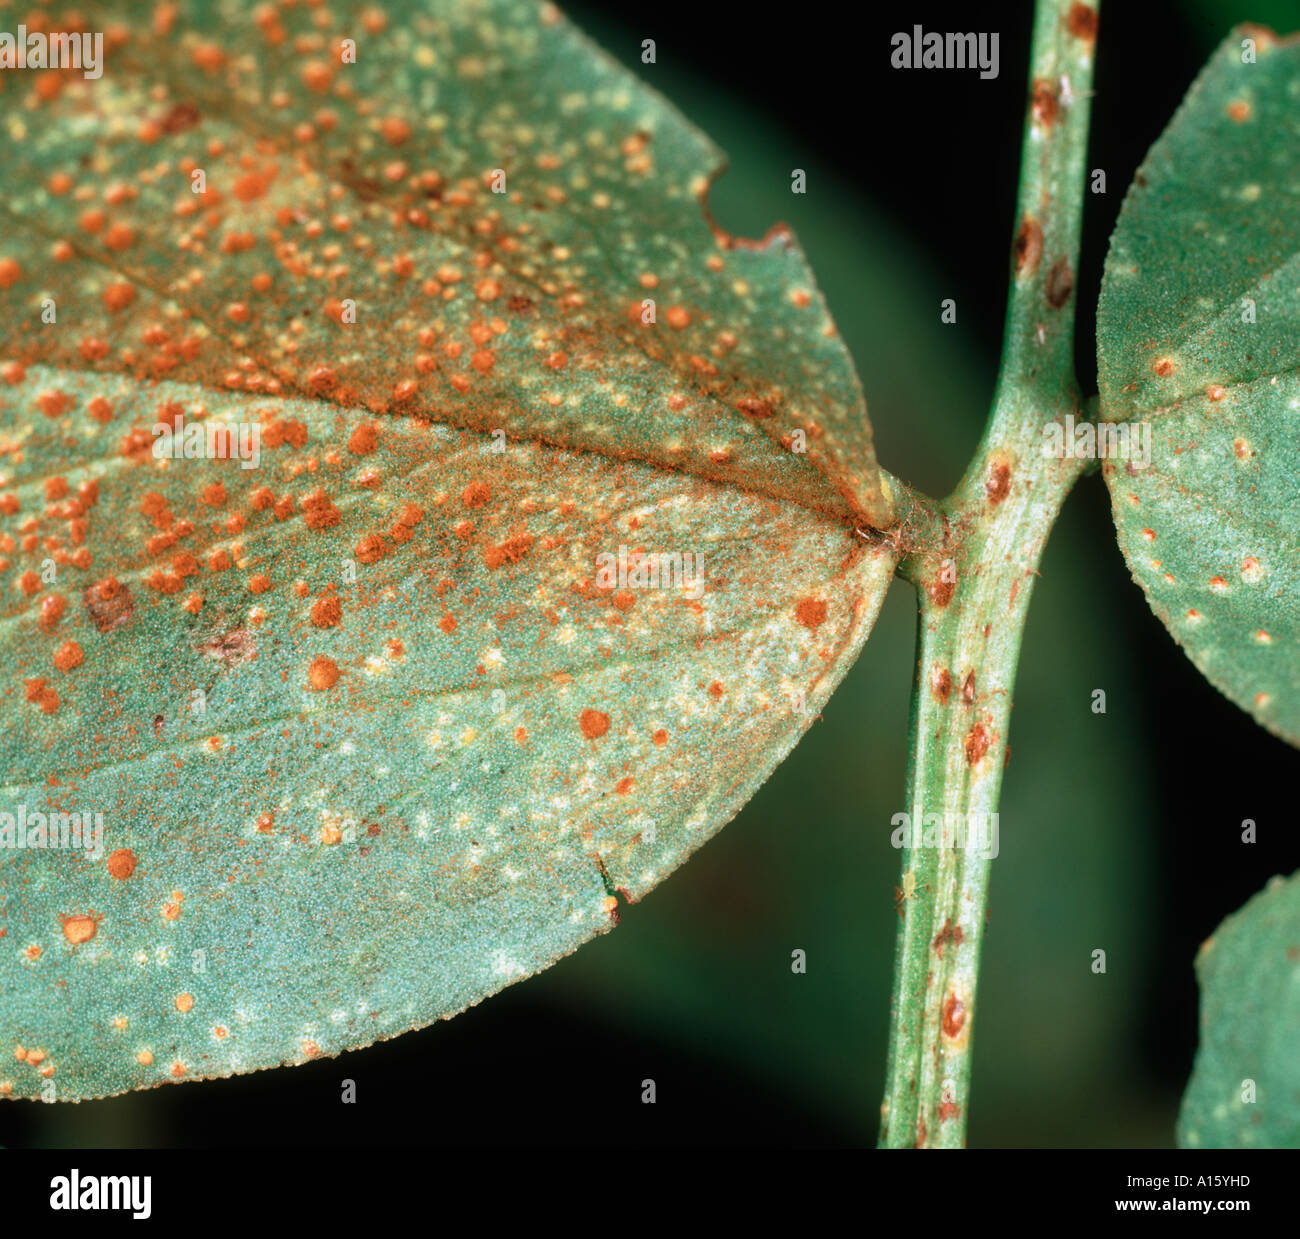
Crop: unknown
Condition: bean_rust